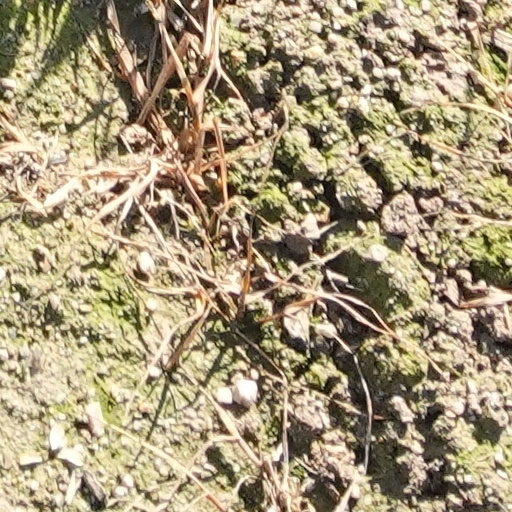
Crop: wheat